Frithjof Fearnley

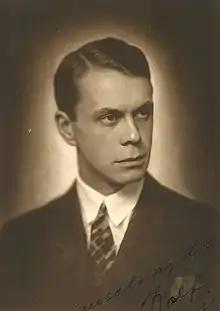
Frithjof Fearnley in 1930

Fearnley was born in Kristiania (now Oslo). He debuted in 1920 in a traveling theater with Hauk Aabel and Harald Stormoen, and he later worked at Chat Noir, the Mayol Theater, the Casino Theater, the National Theater in Bergen, the Trøndelag Theater, the Central Theater, and the National Traveling Theater, and in a number of private traveling theaters. He performed extensively in lighter repertoire, but he also played Aegeus in "Medea", Mephistopheles in "Faust", and Professor Higgins in "Pygmalion". He was also popular in comedy roles, such as Preben in "På solsiden" and the church servant Evensen in "Den store barnedåpen". As an actor, he was active until shortly before his death. He was married to the actress Randi Brænne for a time.